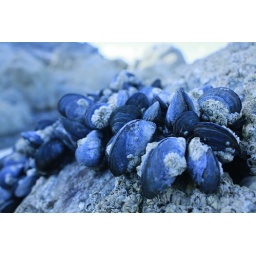
I tred this with Tungsten white balance to see if that would bring out the blue in the mussel shells